Southwestern United States

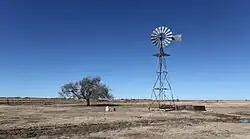
The High Plains in Eastern New Mexico, but also located in Eastern Colorado and West Texas

Parts of the other states make up the various areas that can be included in the Southwest, depending on the source. The Learning Center of the American Southwest (LCAS) does not rely on current state boundaries, and defines the American Southwest as parts of Arizona, Colorado, Kansas, New Mexico, Oklahoma, Texas, and Utah.